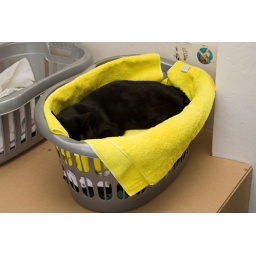
(The laundry basket in her box room)